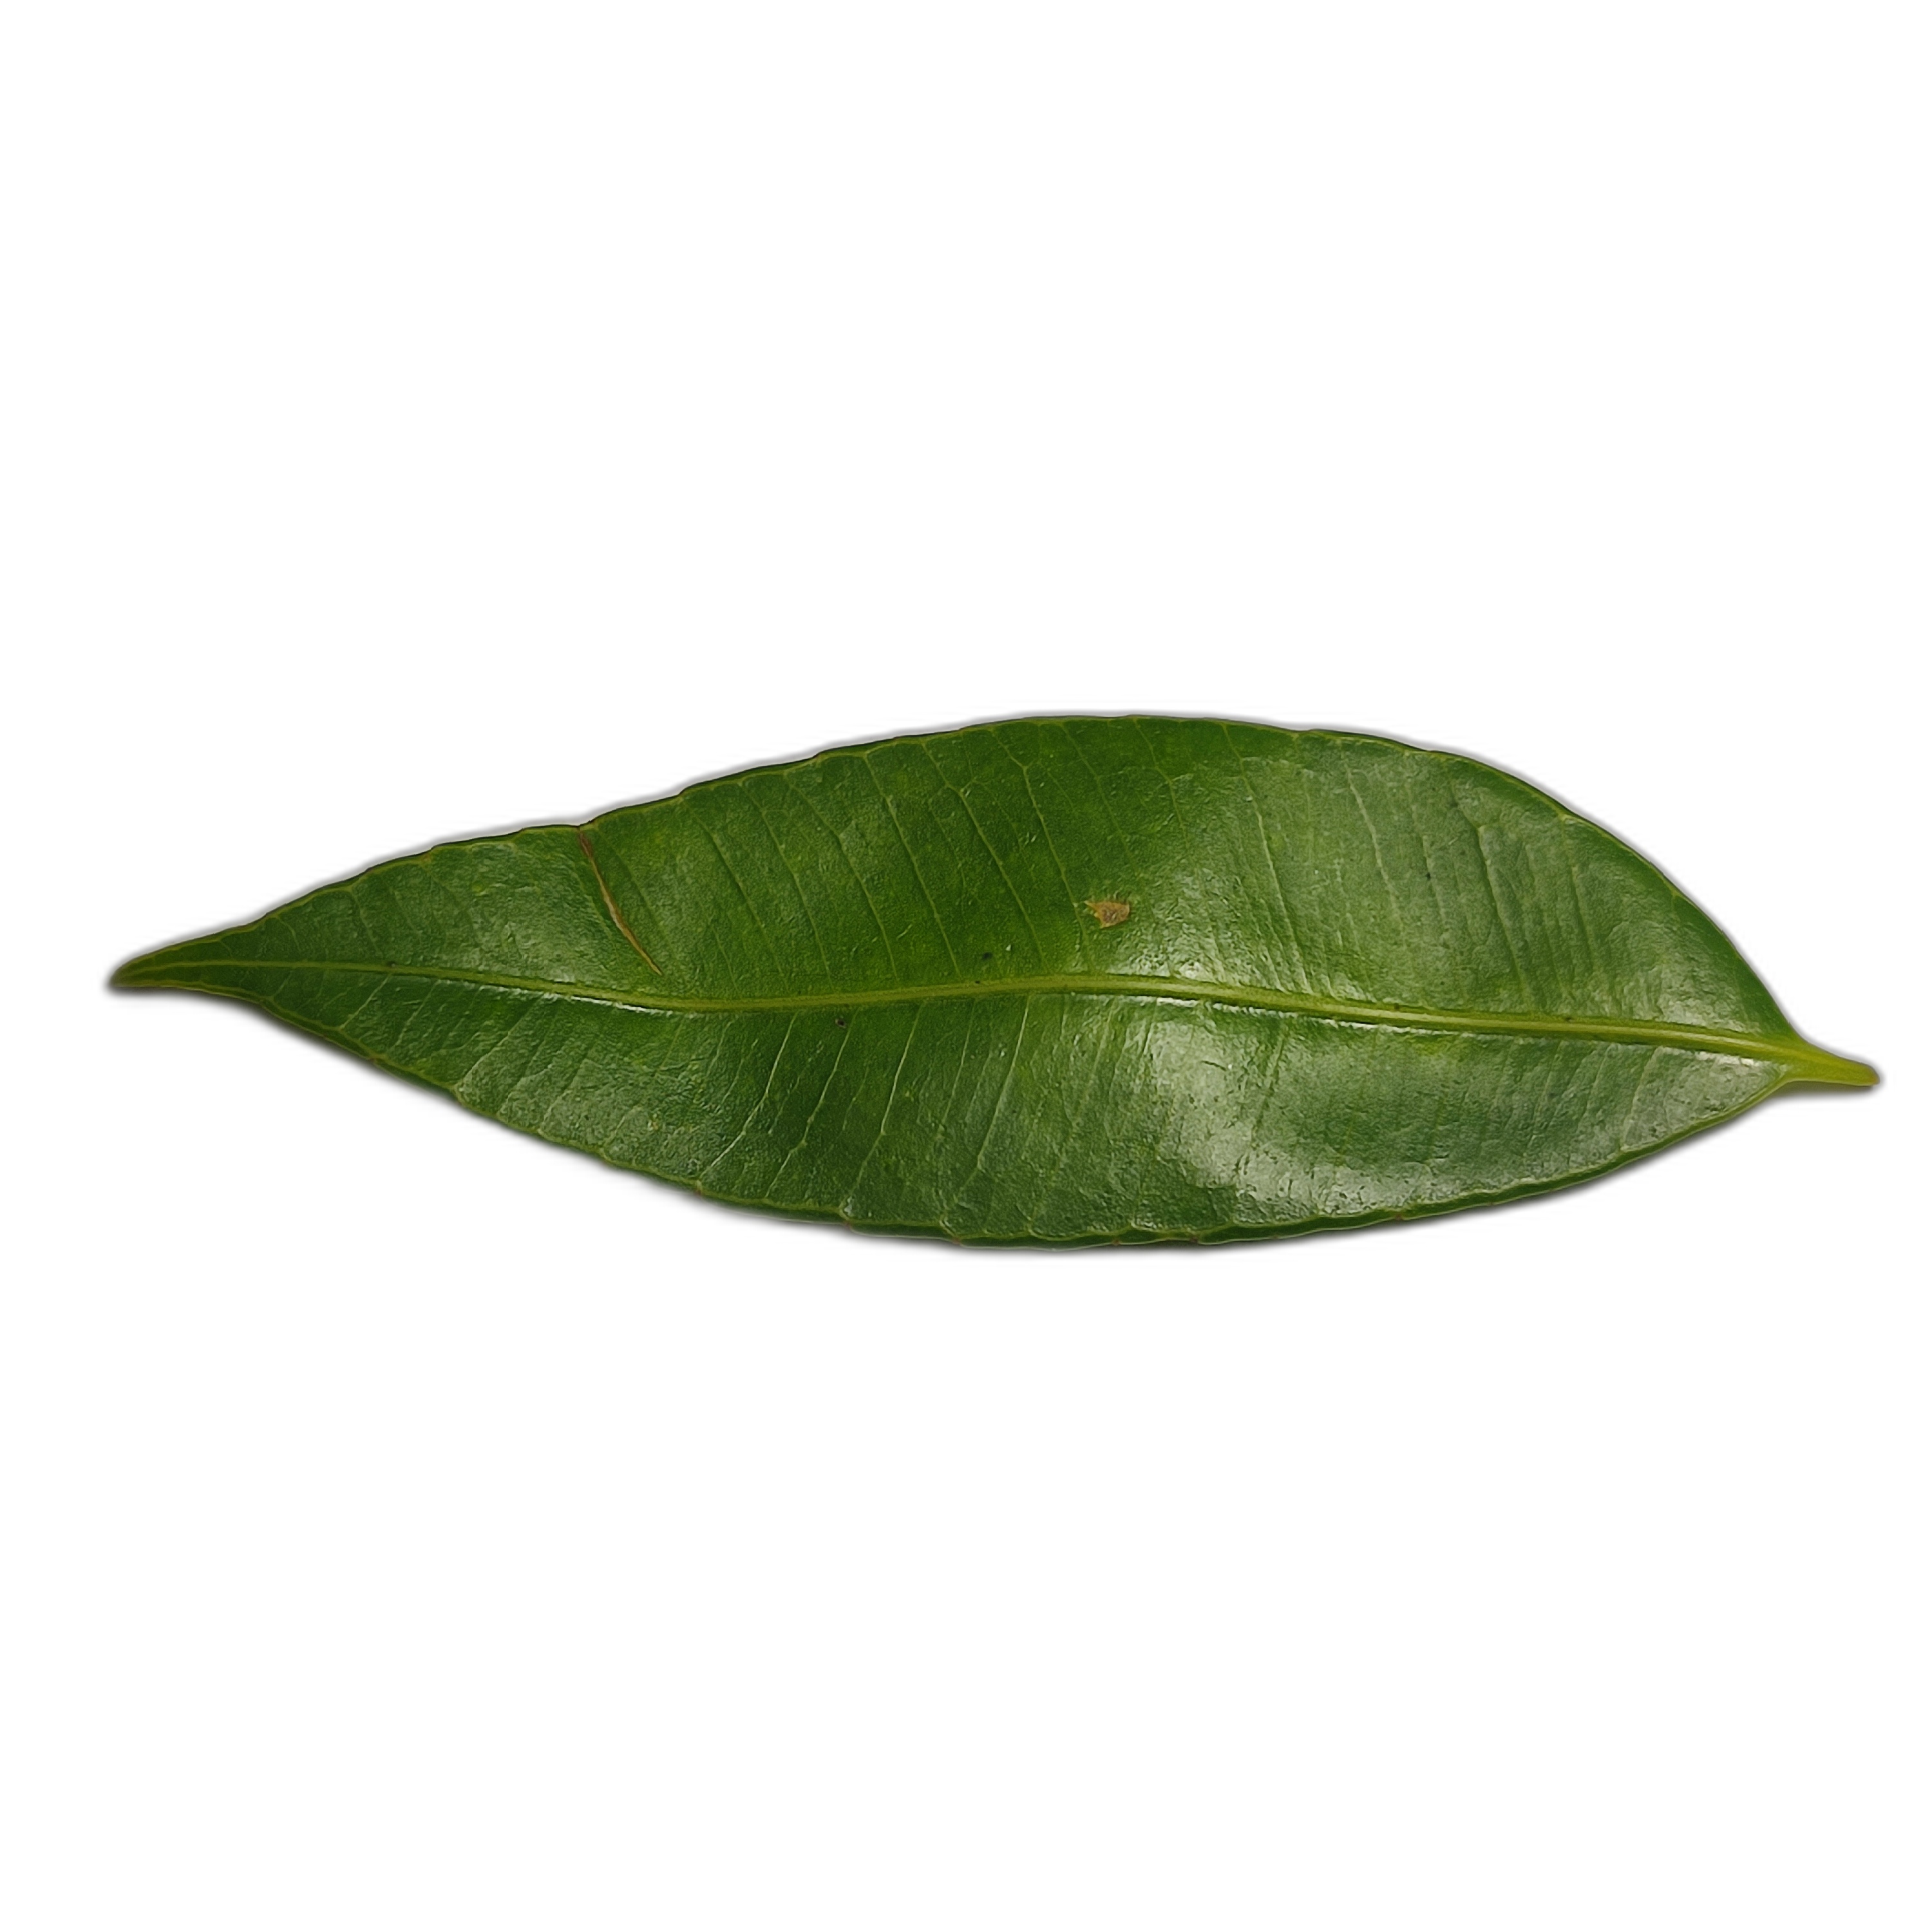
Label: healthy